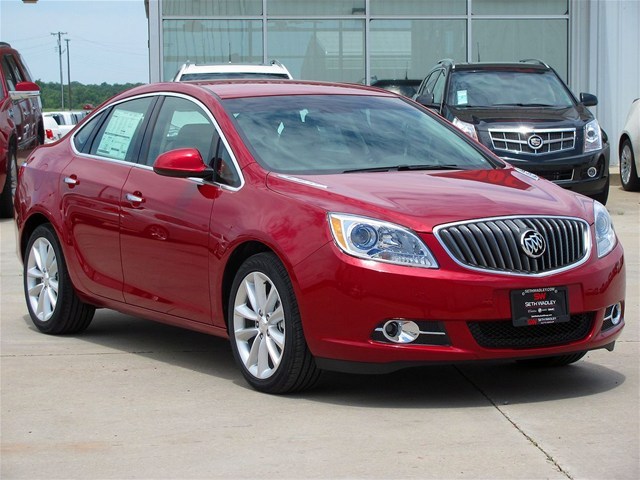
Aucun dommage détecté.
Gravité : aucun